Chu Ta (crater)

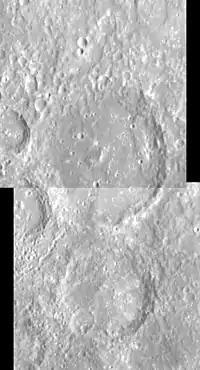
MESSENGER mosaic

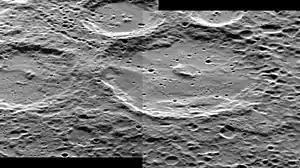
Oblique view

Chu Ta is a crater on Mercury. It has a diameter of 100 kilometers. Its name was adopted by the International Astronomical Union in 1976. Chu Ta is named for the Chinese painter Zhu Da, who lived from 1625 to 1705.